Legislative history of United States four-star officers, 1980–2016

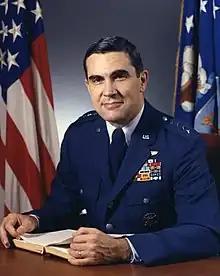
NORAD was downgraded to three stars while Air Force general Richard L. Lawson served as U.S. military representative to the NATO Military Committee.

The Defense Officer Personnel Management Act (DOPMA) of 1980 created the first unified framework for officer promotions across the armed services, culminating twenty years of reform efforts. Before World War II, the Army and Navy had completely independent officer promotion systems, which the Officer Personnel Act of 1947 updated but did not try to unify. The number of officers in each grade was capped by the Officer Grade Limitation Act (OGLA) of 1954. By 1959 the OGLA field grade ceilings were too low for the Air Force, forcing Congress to enact a series of short-term grade relief bills over the next two decades while working on a permanent solution.